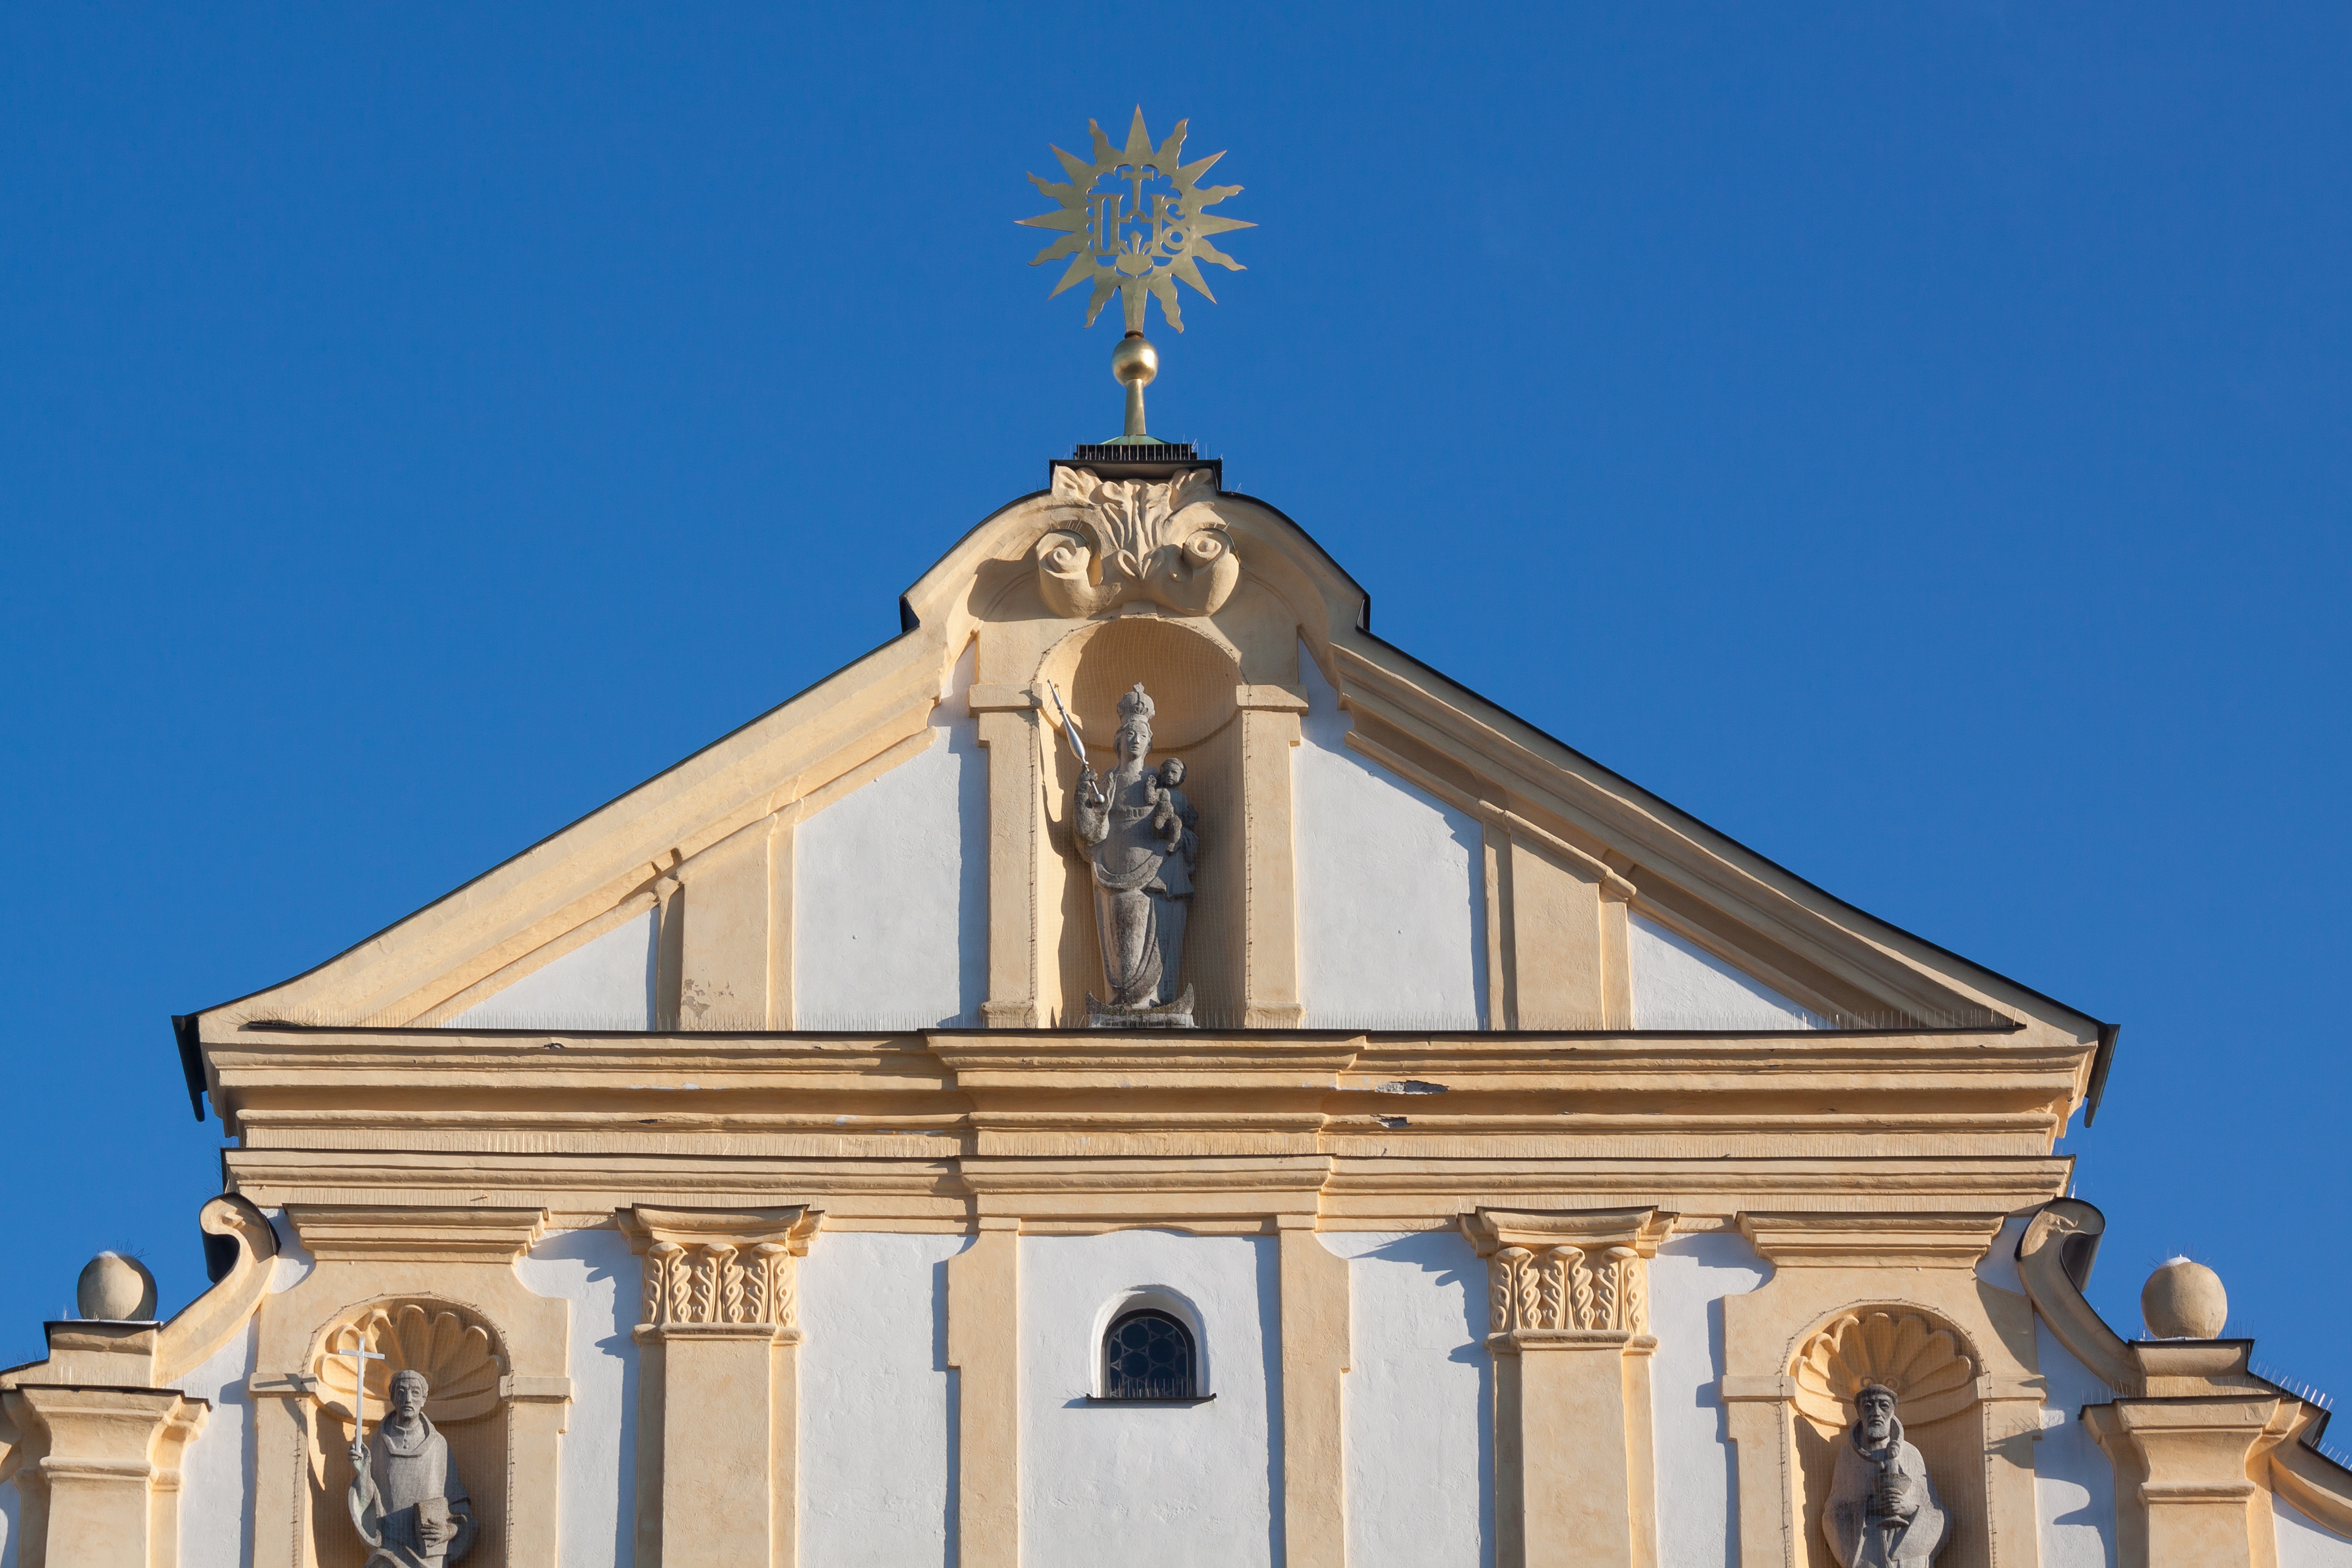
architecture, building, home, landmark, facade, church, chapel, place of worship, bell tower, classical, faith, steeple, monastery, synagogue, christianity, basilica, spanish missions in california